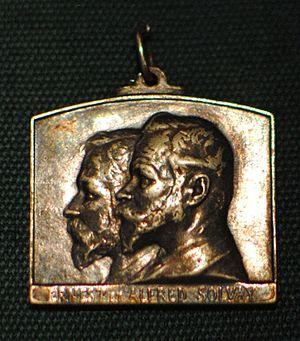
Solvay est un groupe belge de chimie fondé en 1863. Le groupe a son siège à Bruxelles et emploie environ 24 501 collaborateurs dans 62 pays.